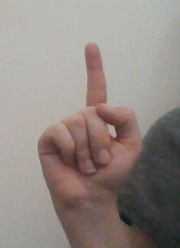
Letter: bb